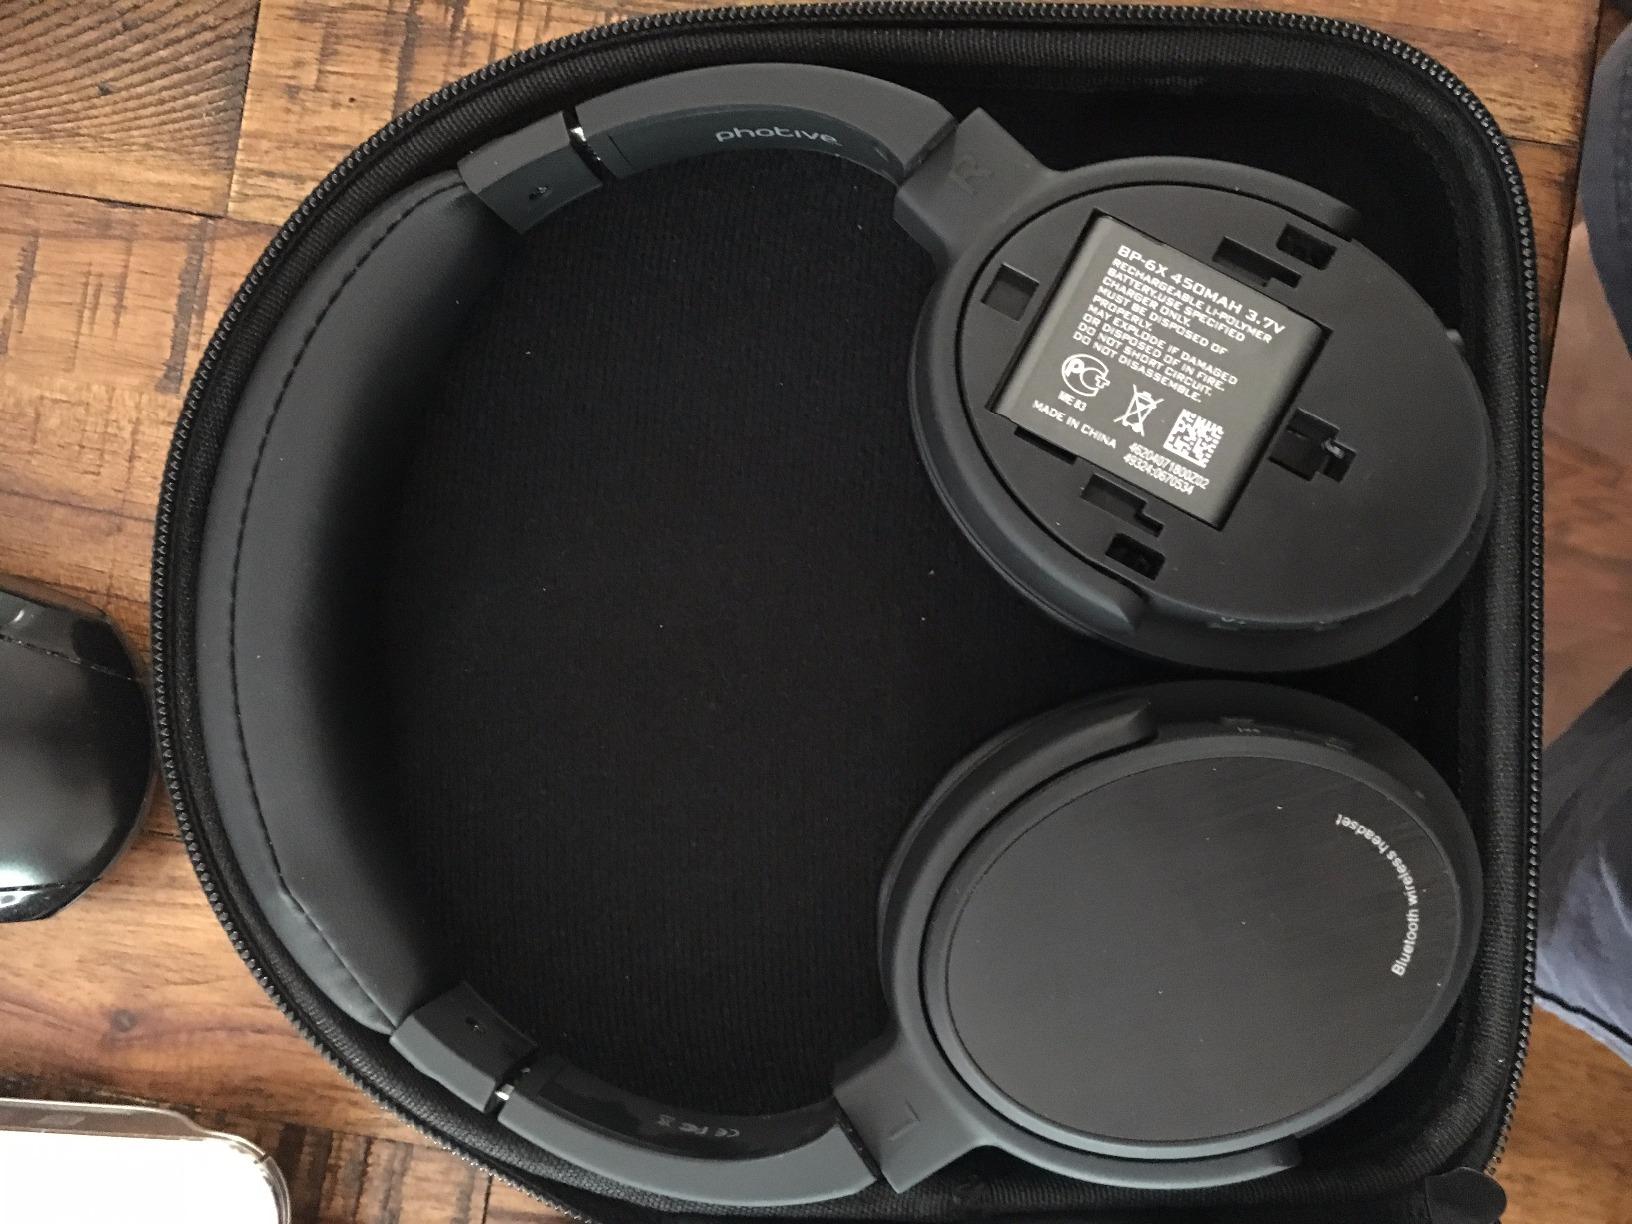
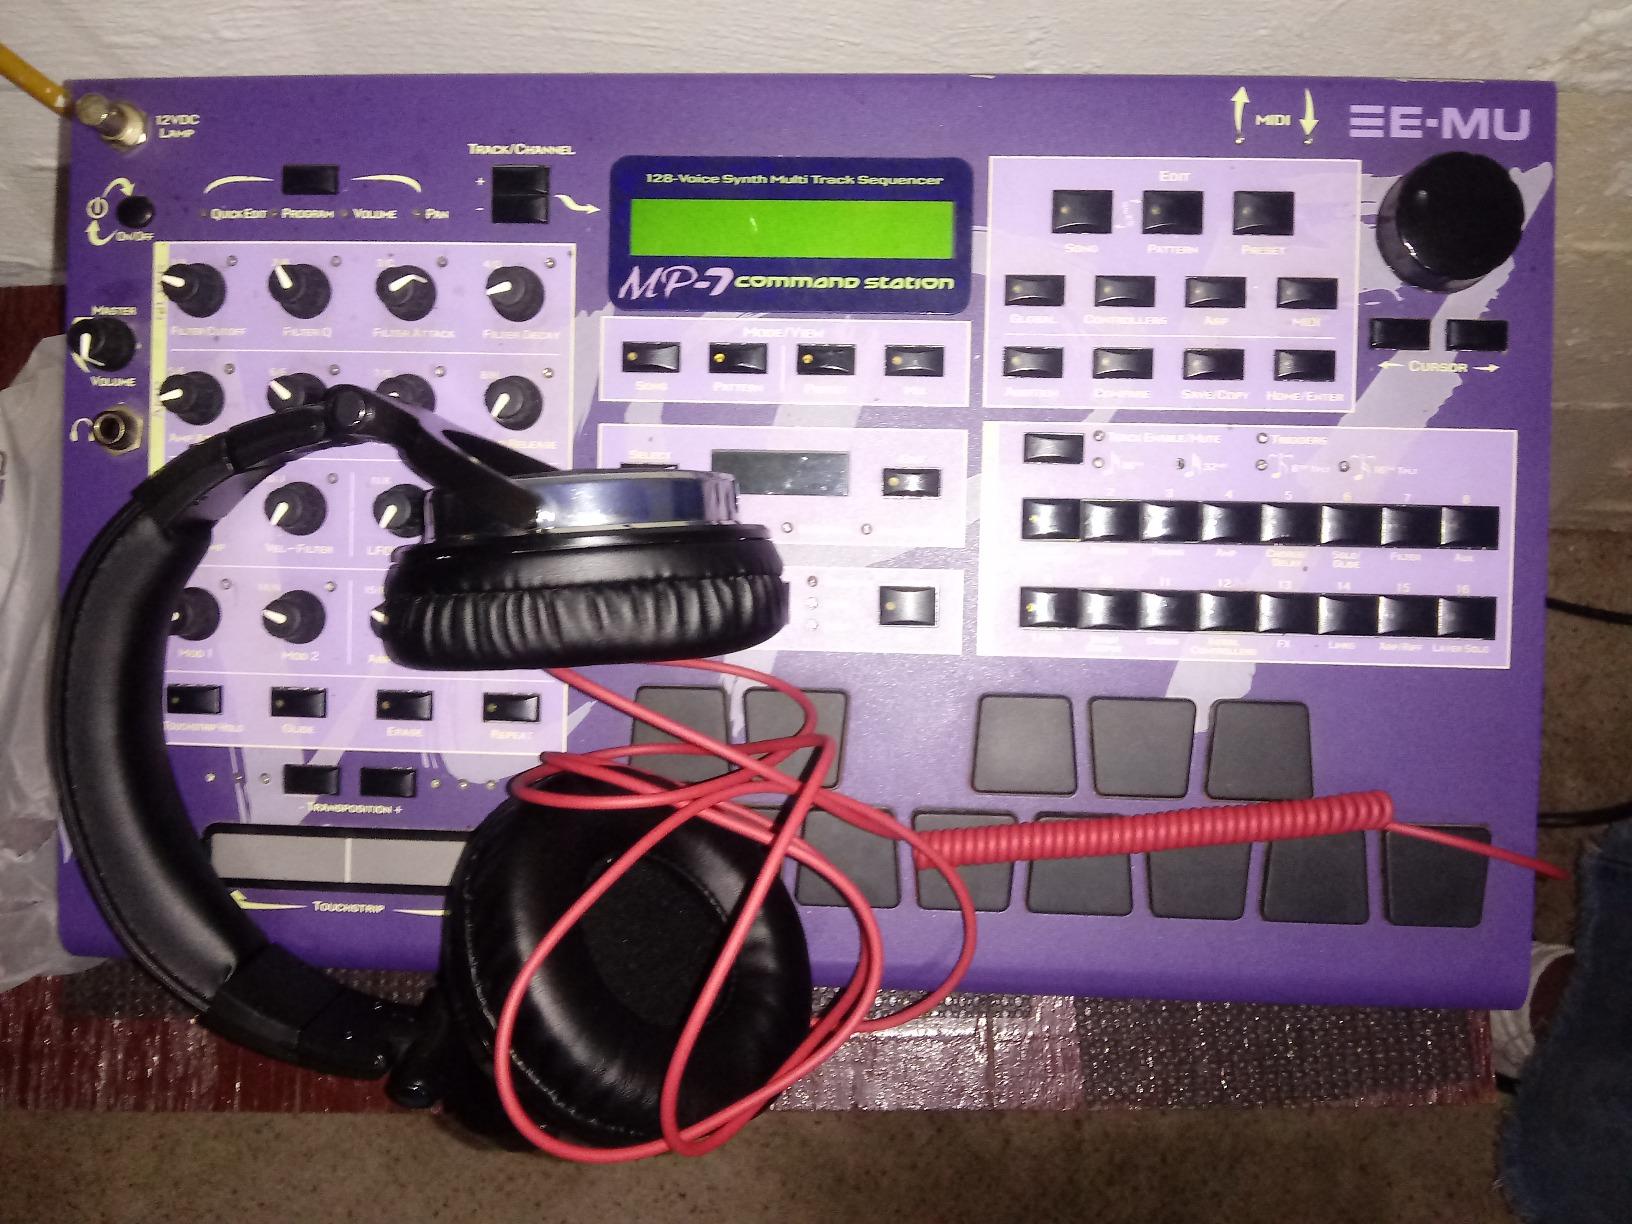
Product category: headphones
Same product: no